M-231 (Michigan highway)

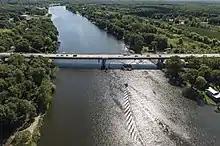
Grand River bridge in August 2015

Bridge construction was delayed over Grand River flooding in spring 2013. In 2014, the new interchange at I-96 was completed. The steel beams spanning the river were not set in place until August 2014. MDOT announced in August 2015 that they would hold a "M23.1k Run" on October 3, 2015, before the highway opened to traffic. The agency limited participation to 231 runners. The highway opened to traffic on October 30, 2015, and the total cost for M-231 was estimated at $180 million.